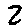
Label: 2